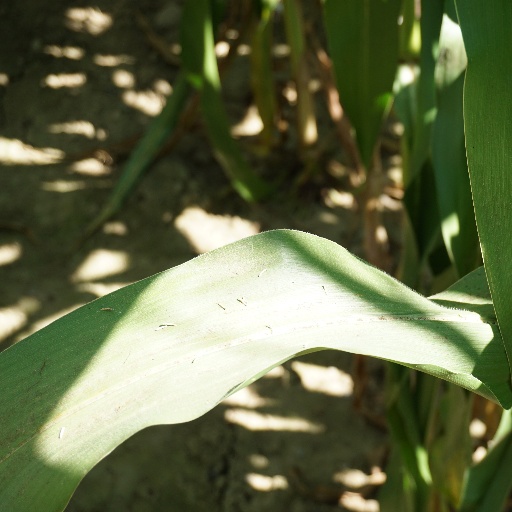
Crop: maize; corn